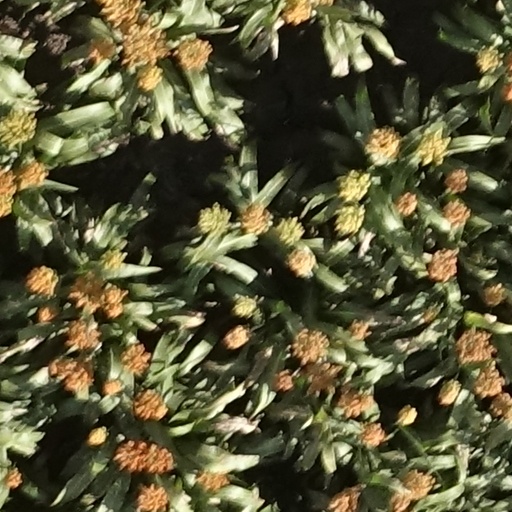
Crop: sorghum